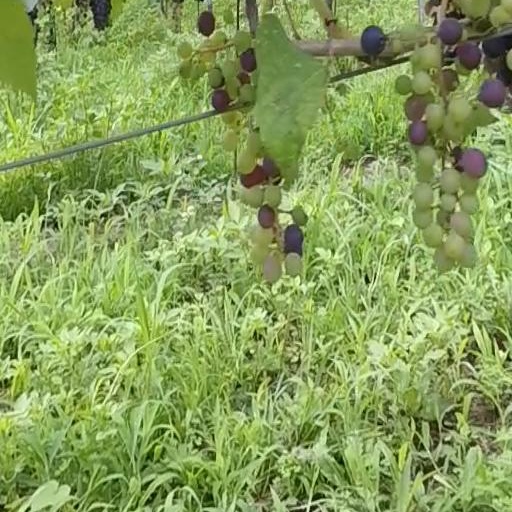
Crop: grape